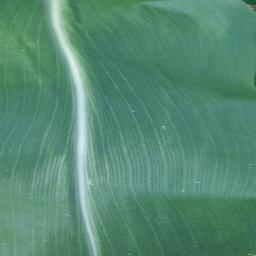
Label: Corn_(Maize)___Healthy